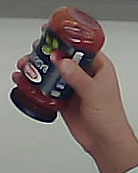
Product: barilla_pomodoro